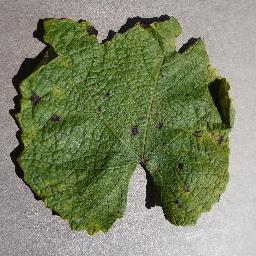
Label: Grape___Leaf_blight_(Isariopsis_Leaf_Spot)